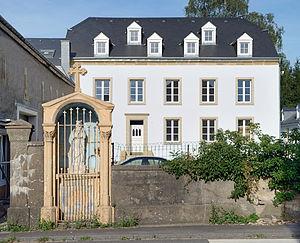
Luxembourg, Beidweiler